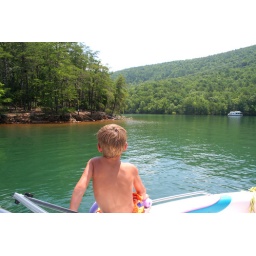
by the base of smith mountain.....deep green water